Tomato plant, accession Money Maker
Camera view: tilt-top (135 deg); turntable rotation: 0 degrees
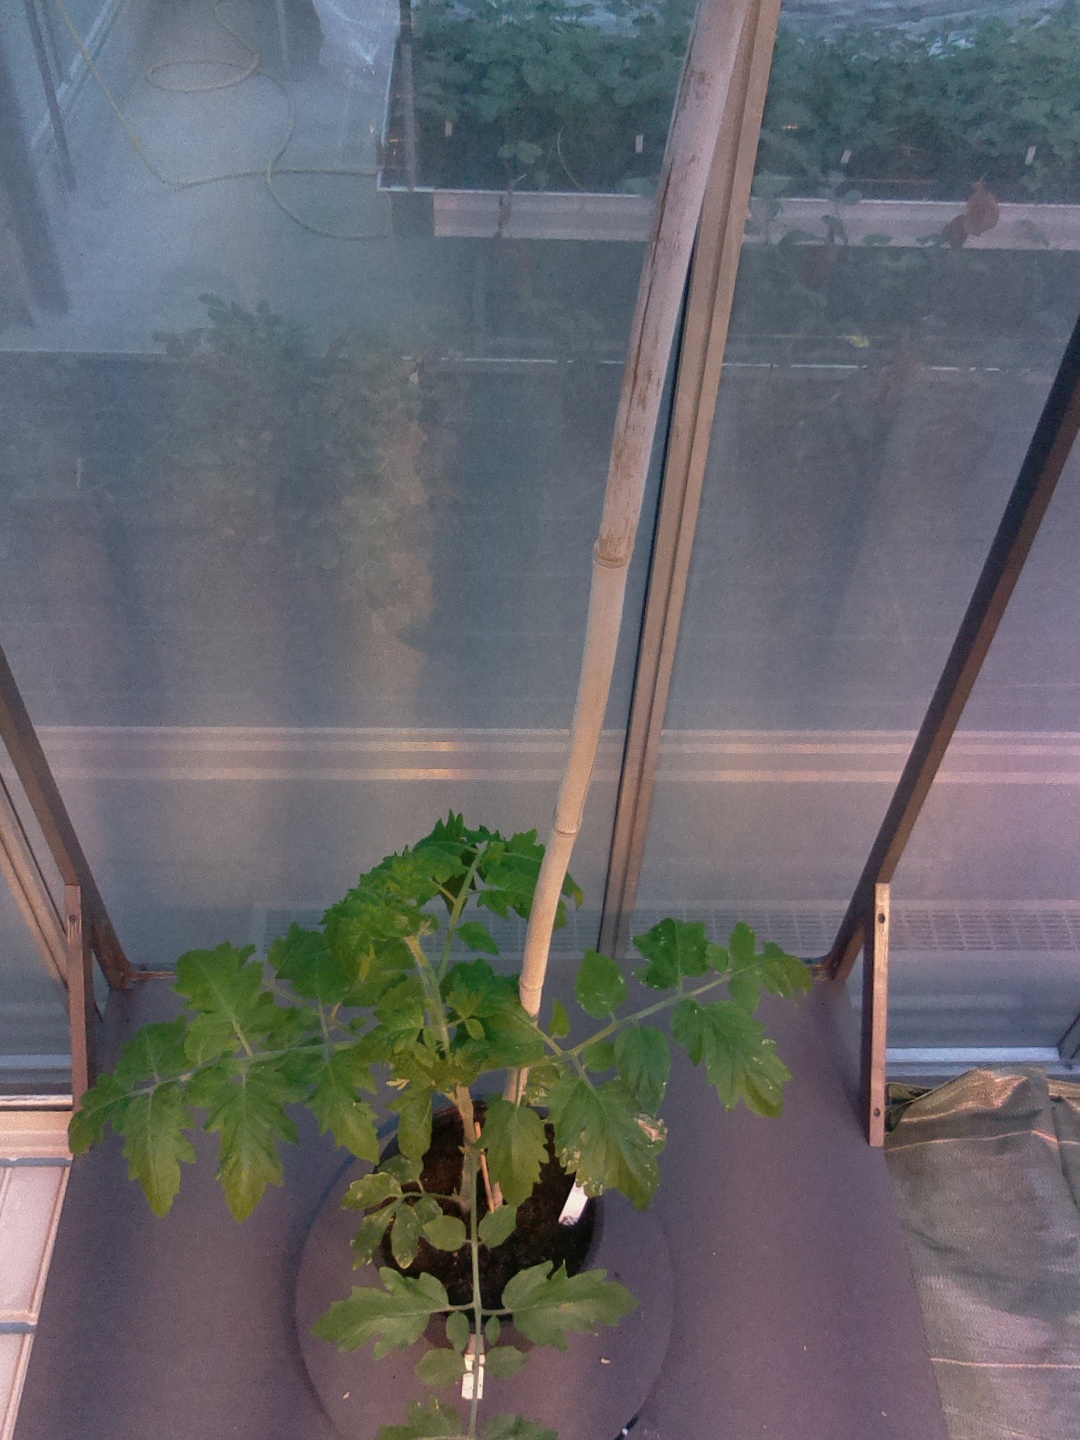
BBCH growth stage 14: 8 of true leaves visible